Bornholm

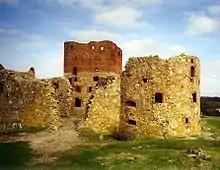
Hammershus ruin

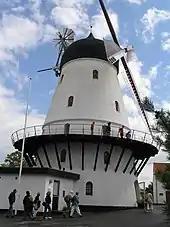
Windmill in Gudhjem

In Old Norse the island was known as "Burgundaholmr", and in ancient Danish especially the island's name was "Borghand" or "Borghund"; these names were related to Old Norse "borg" 'height' and "bjarg/berg" 'mountain, rock' because it is an island that rises high from the sea. Other names known for the island include "Burgendaland" (9th century), "Hulmo" / "Holmus" ("Gesta Hammaburgensis ecclesiae pontificum"), "Burgundehulm" (1145), and "Borghandæholm" (14th century). The Old English translation of Orosius uses the form "Burgenda land". There are scholars who believe that the Burgundians are named after Bornholm. The Burgundians were a Germanic people who were settled in the Rhone region by the Romans, and who the region of Burgundy in France is named after.